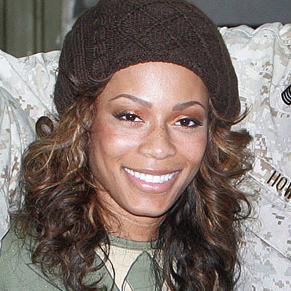
Age: 23